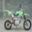
Label: motorcycle